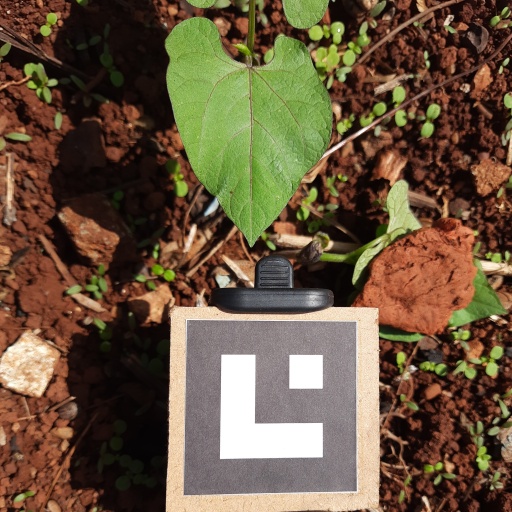
Observations: wavy surface, no eating holes, under sunlight